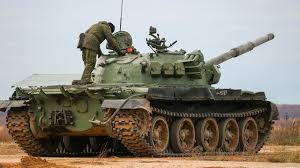
Label: T-62